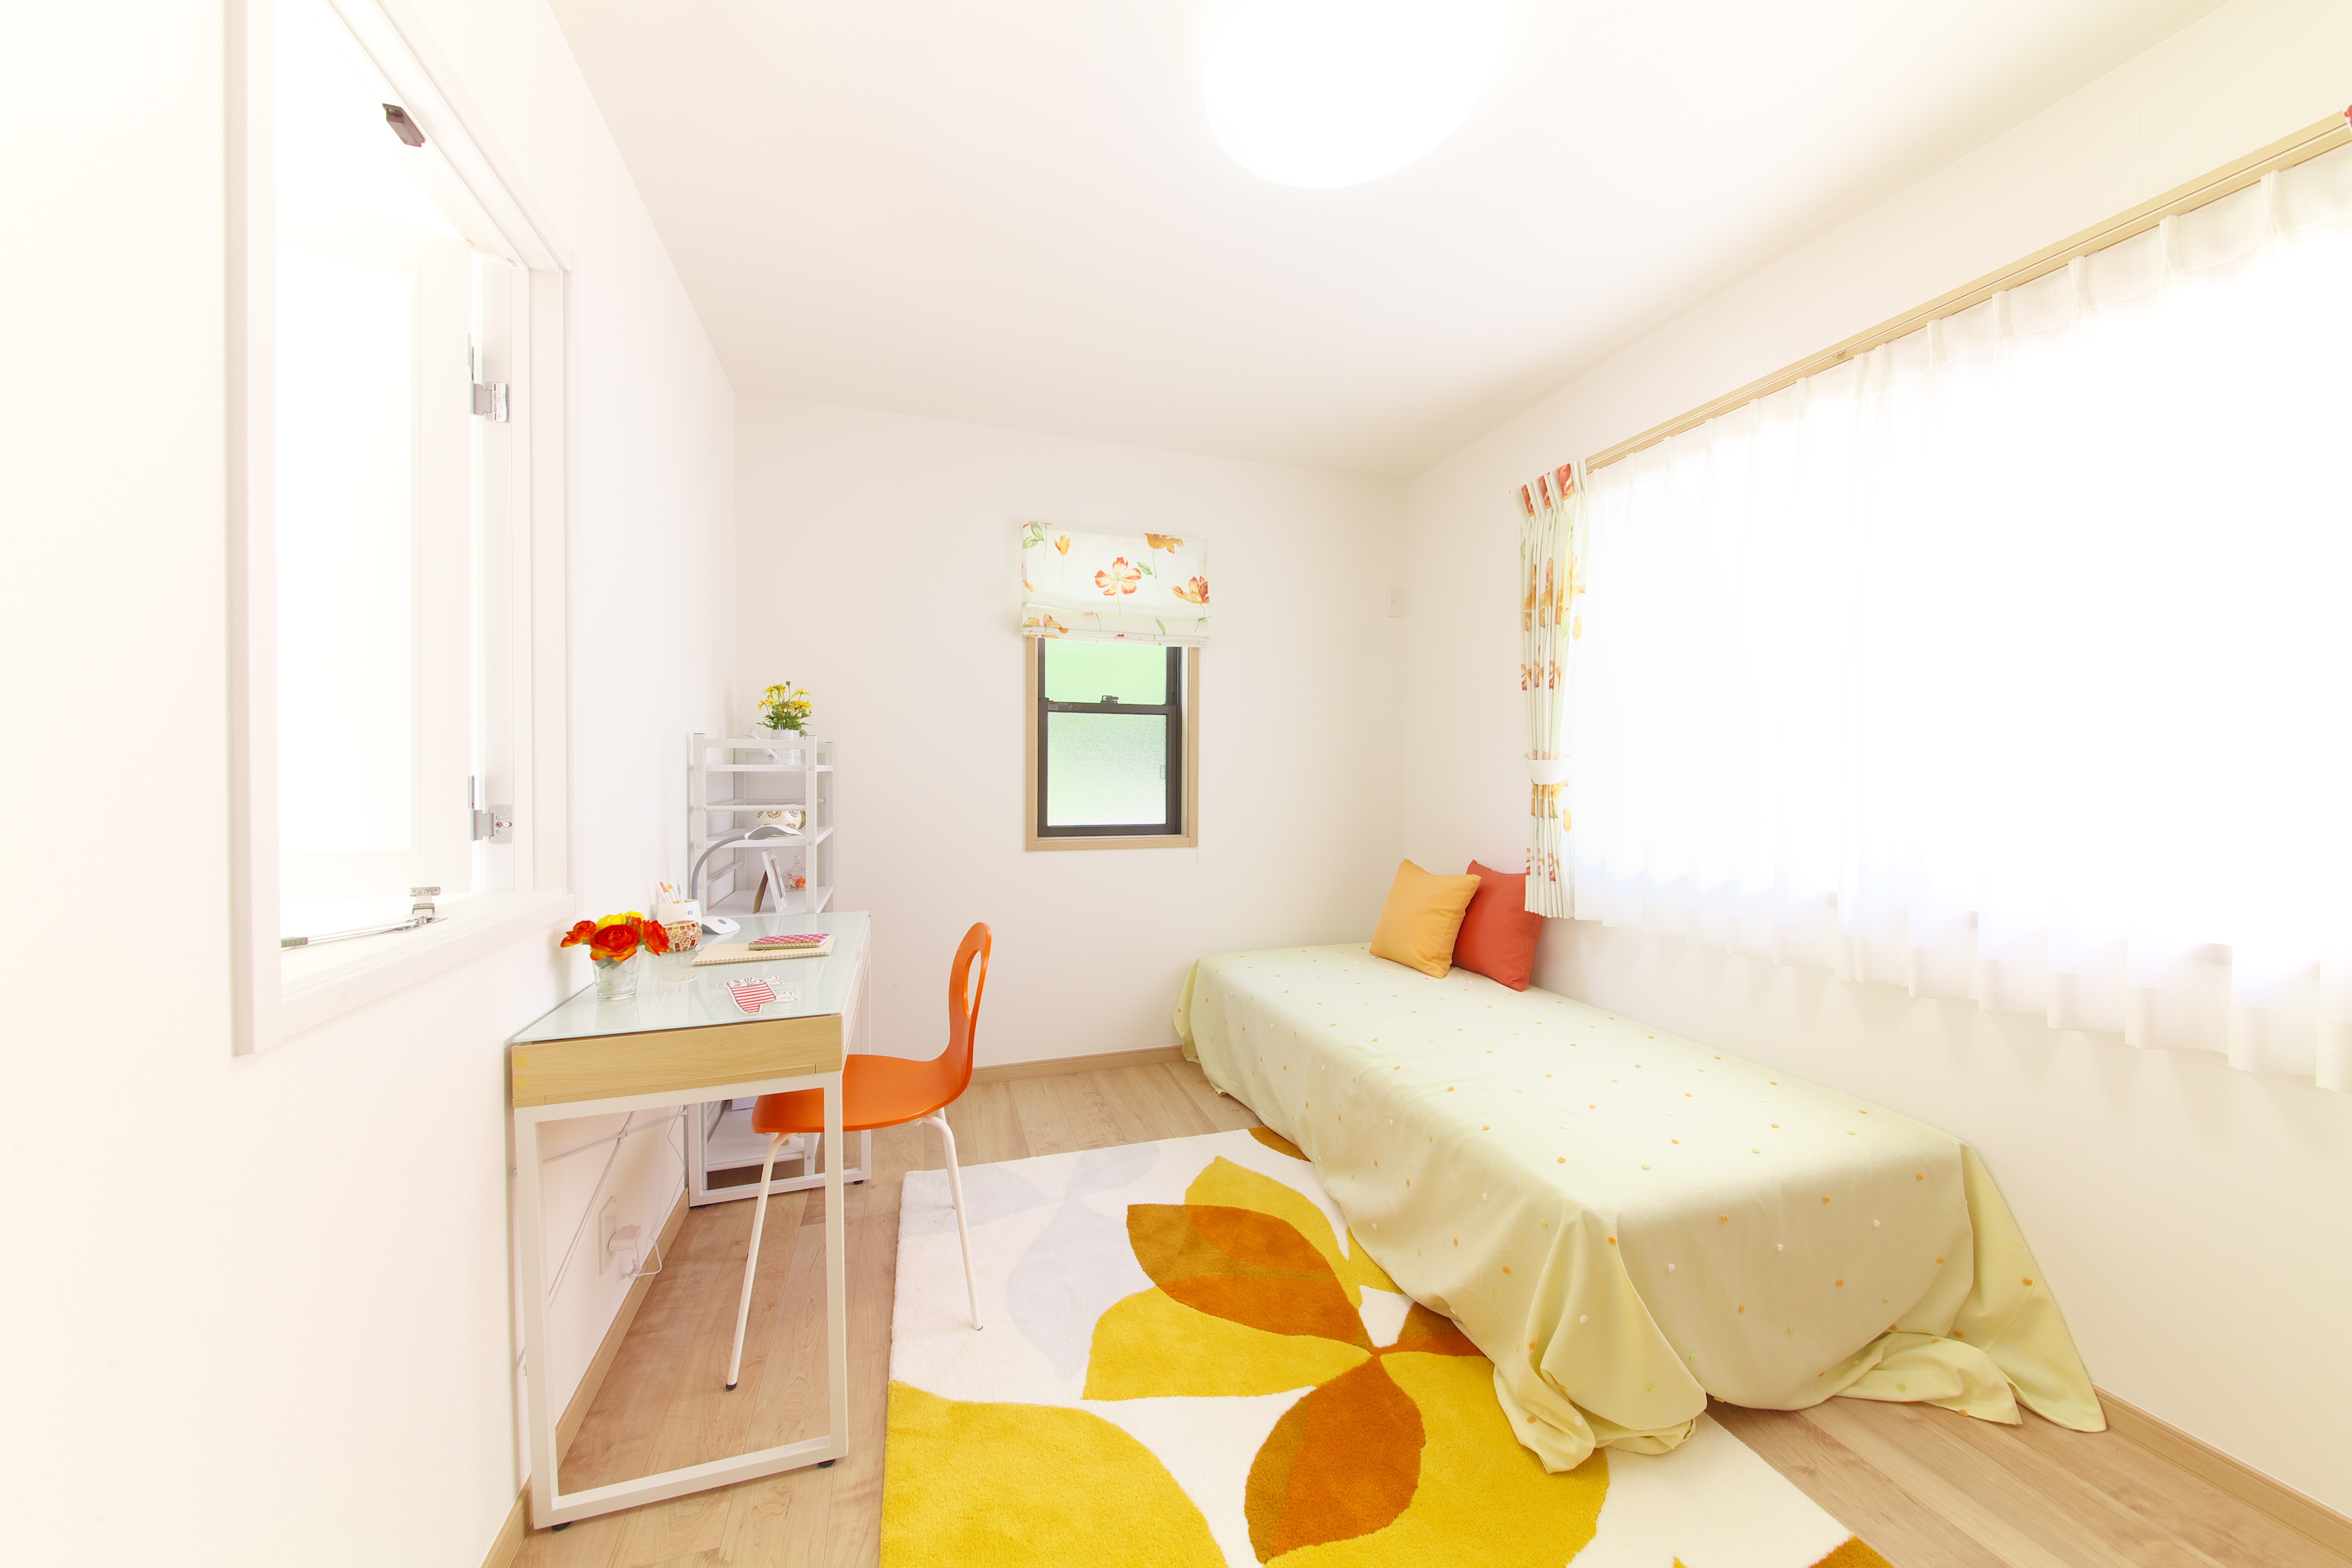
floor, home, cottage, property, room, bedroom, apartment, housing, suite, real estate, completion